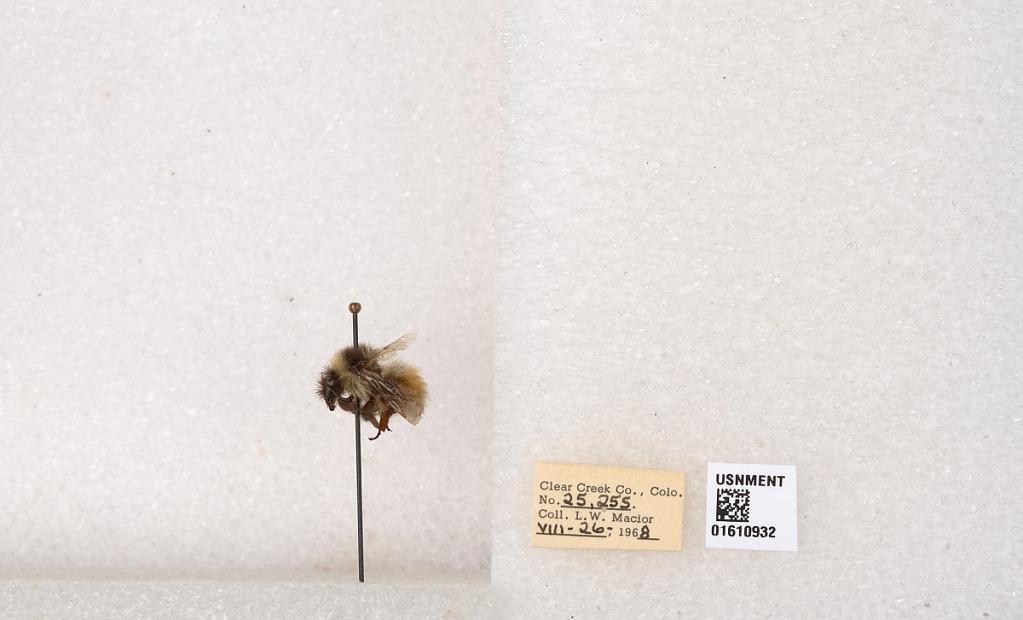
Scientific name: Bombus (Pyrobombus) sylvicola Kirby
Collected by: L. Macior
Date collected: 1968-8-26
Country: United States
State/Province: Colorado
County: Clear Creek
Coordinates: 39.6891, -105.644